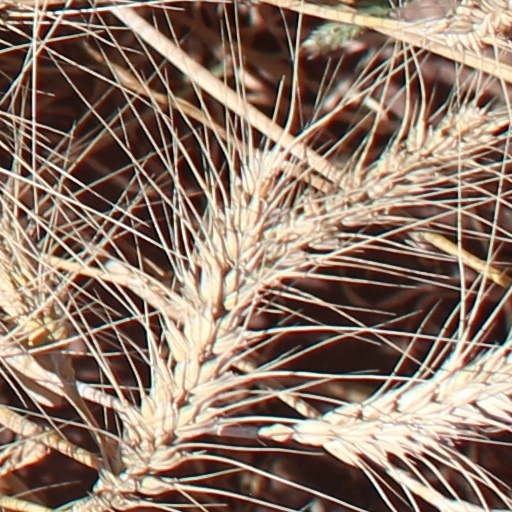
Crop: wheat